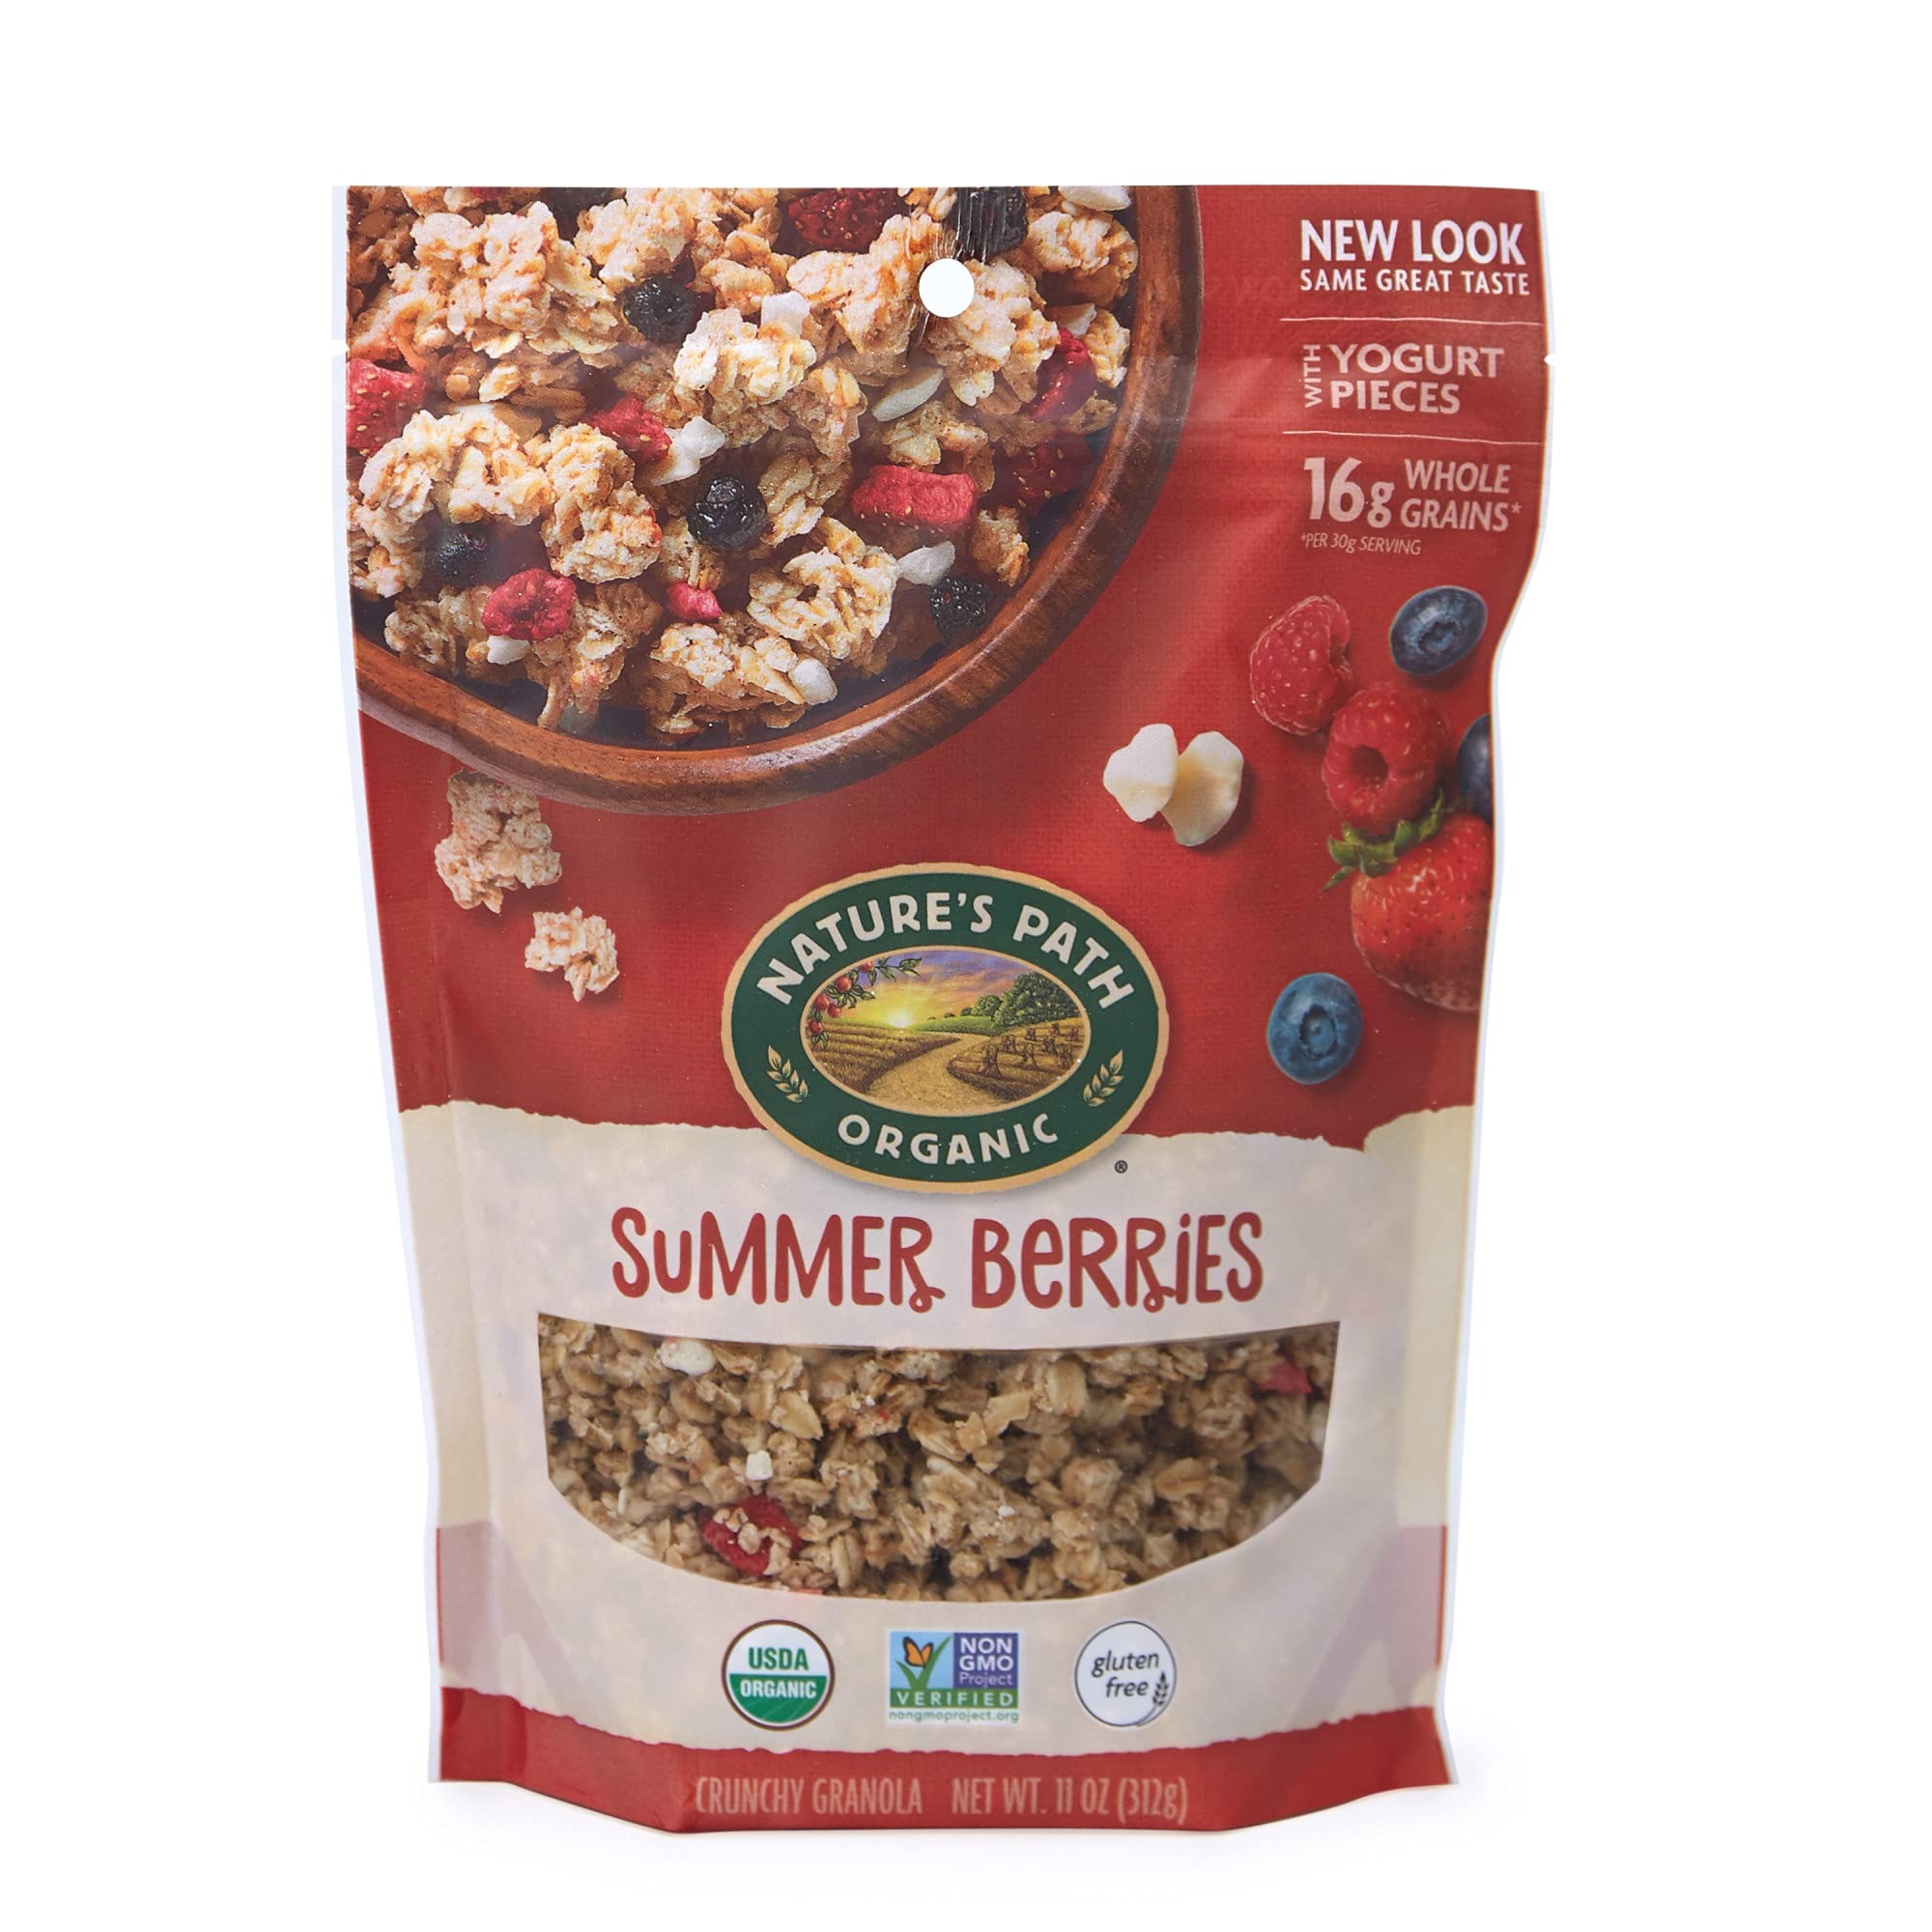
Item Name: Nature's Path Organic Granola, Summer Berries, 11 Oz Pouch
Bullet Point 1: Contains: 1 bag of Nature’s Path Summer Berries Granola, 11 ounces
Bullet Point 2: Satisfyingly Good: Nature’s Path Summer Berries Granola is sunshine for your taste buds! Packed with organic strawberries, raspberries, blueberries and Greek yogurt chunks mixed with gluten free, wheat free whole grain oat clusters, it's BERRY delicious.
Bullet Point 3: Organic & Non-Gmo: Certified USDA organic, and made with nutritious, wholefood simple ingredients, none of our products contain any artificial flavors, colors or preservatives.
Bullet Point 4: Tasty Convenience: Not only is our Summer Berries Granola a delicious breakfast, but with its resealable zip top pouch, it's also perfect on-the-go! Try it with yogurt, oatmeal or even as a delectable topper for a dessert! (Don't worry, we won't tell!)
Bullet Point 5: Always Organic: By choosing Organic (such as Nature’s Path products) you're choosing to nourish the soil, the environment, and yourself.
Value: 11.0
Unit: Ounce

Price: 8.52